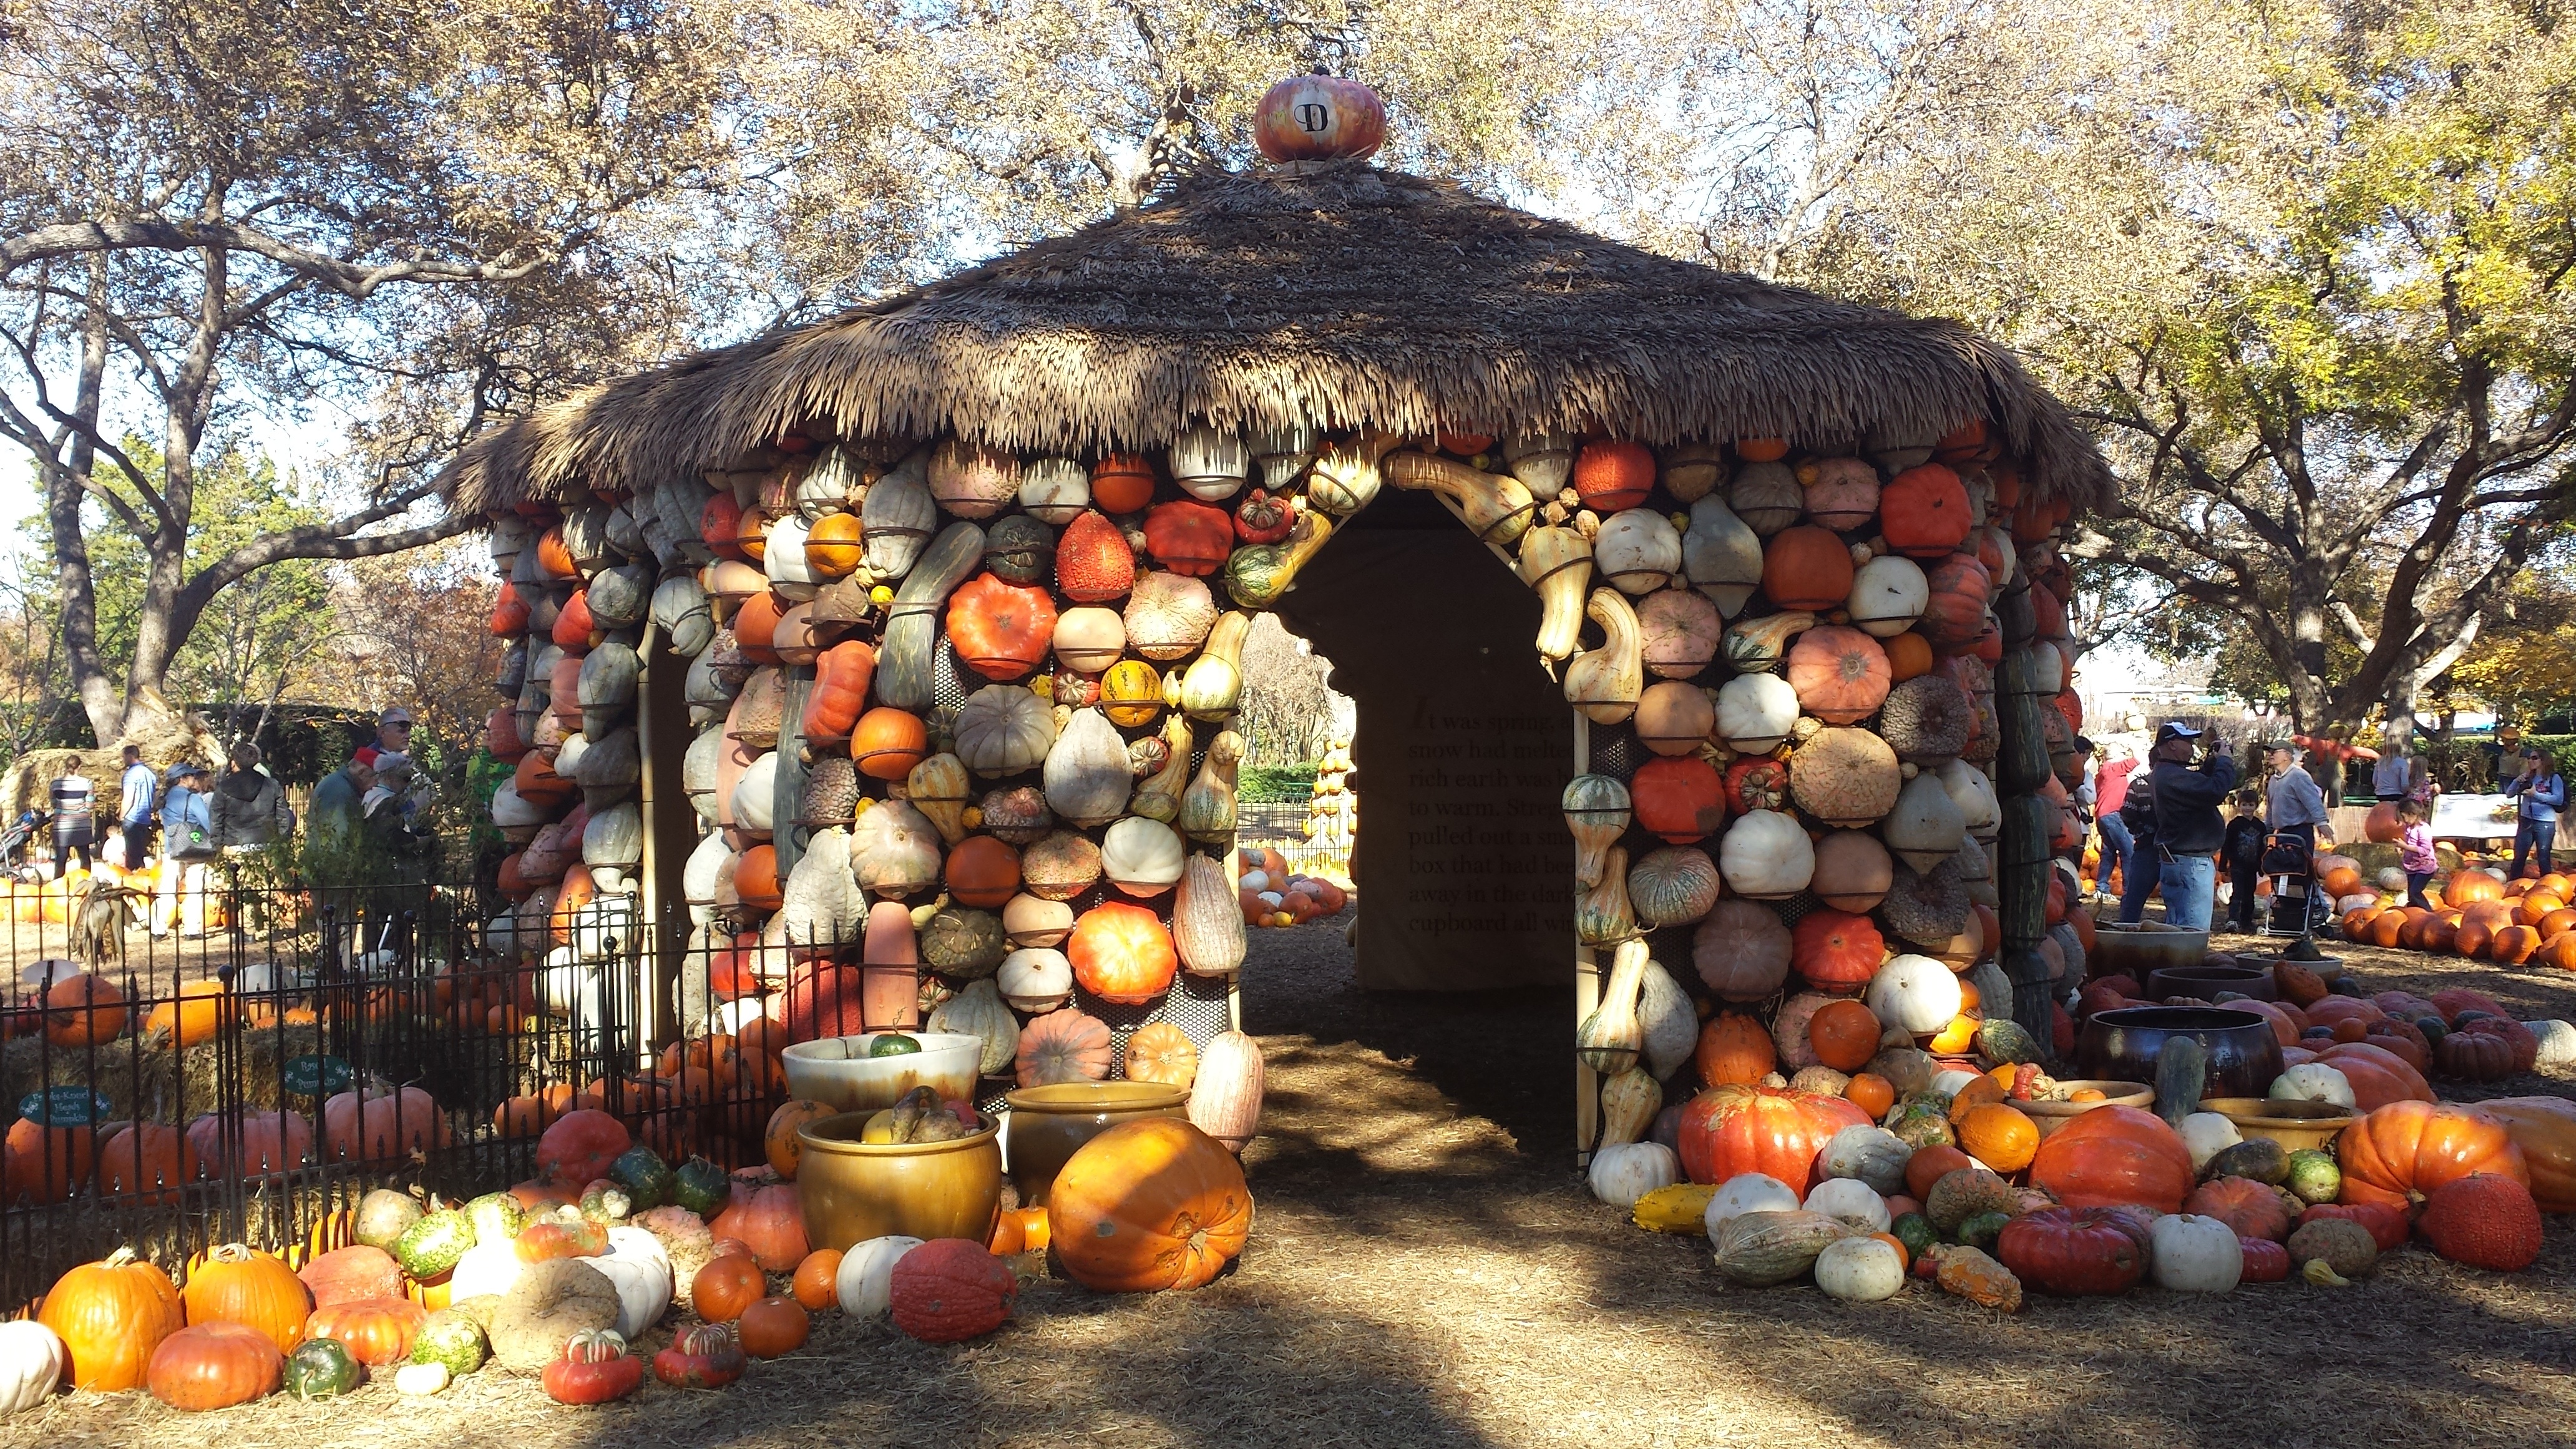
fall, autumn, pumpkin, market, marketplace, shrine, pumpkins, pumpkin house